Adrienne de Villeneuve-Bargemont

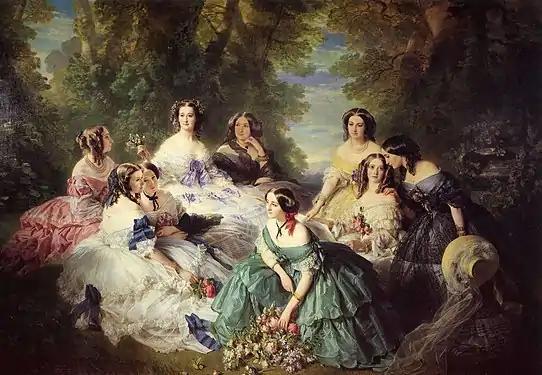
The Empress Eugenie (upper left, with the purple bow) in 1855, surrounded by her ladies in waiting, painted by her favourite artist, Franz Xaver Winterhalter.

After the introduction of the Second Empire and the marriage of Emperor Napoleon III to Eugénie de Montijo, she was appointed to the Household of the new Empress. The ladies-in-waiting of the new Empress consisted of a "Grand-Maitresse" or senior lady-in-waiting, the Princesse d'Essling; a Dame d'honneur or deputy, the Duchesse de Bassano, who both attended court on grand functions; and six (later twelve) Dame du Palais, who were selected from among the acquaintances to the Empress prior to her marriage, and who alternated in pairs fulfilling the daily duties. She kept her position from 1853 to 1870.